First Church of Christ, Scientist (Portland, Oregon)

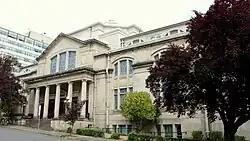

The former First Church of Christ, Scientist, built in 1909, is an historic building located at 1813 NW Everett Street, in Portland, Oregon. It was designed by noted Chicago architect Solon Spencer Beman, who designed many Christian Science churches. On October 2, 1978, the building was added to the National Register of Historic Places.